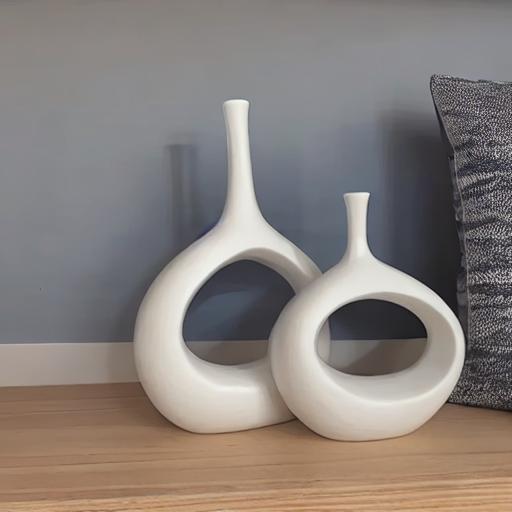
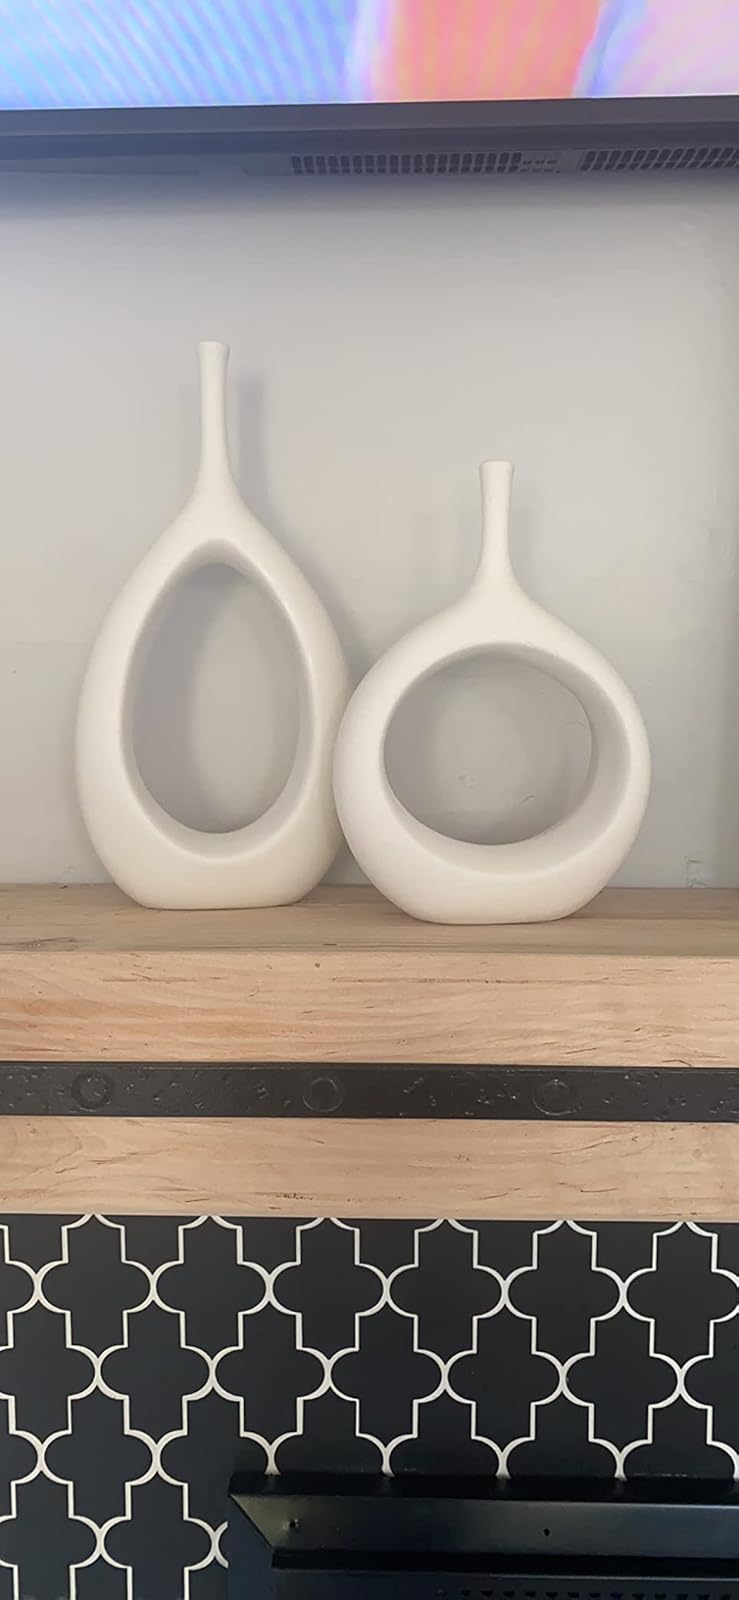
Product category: vase
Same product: no